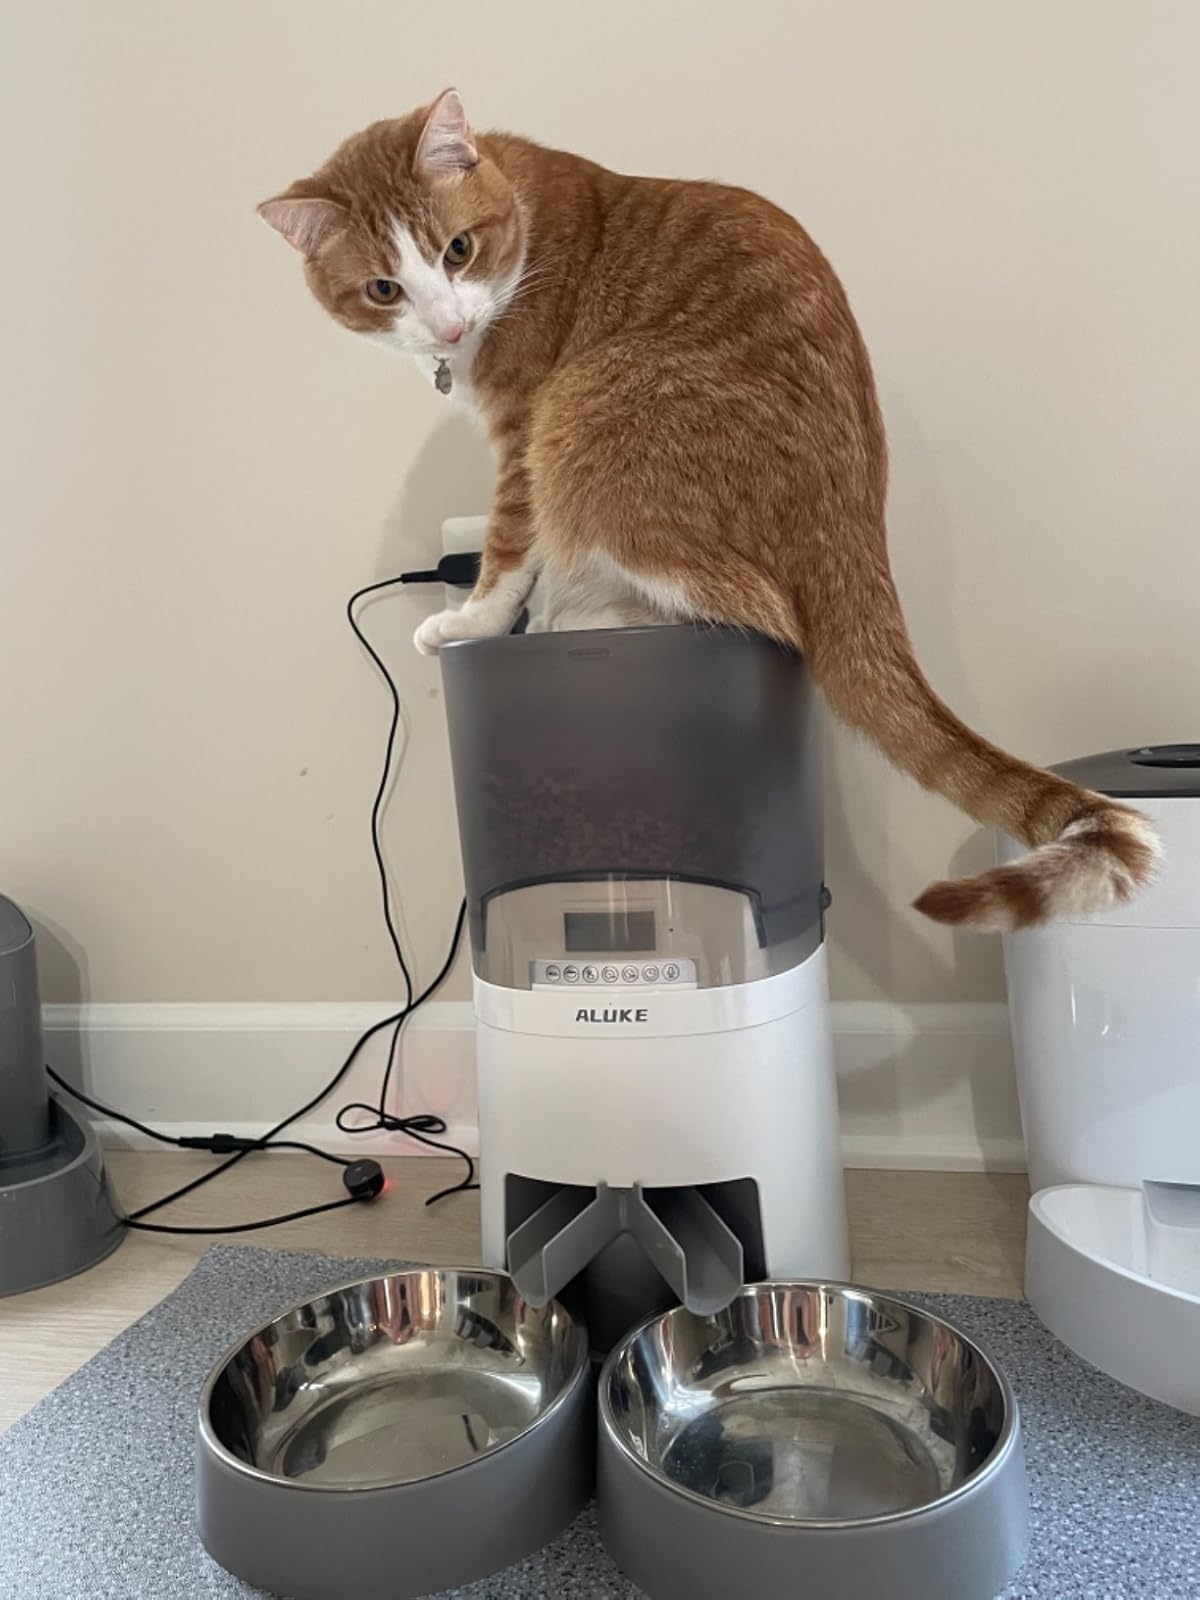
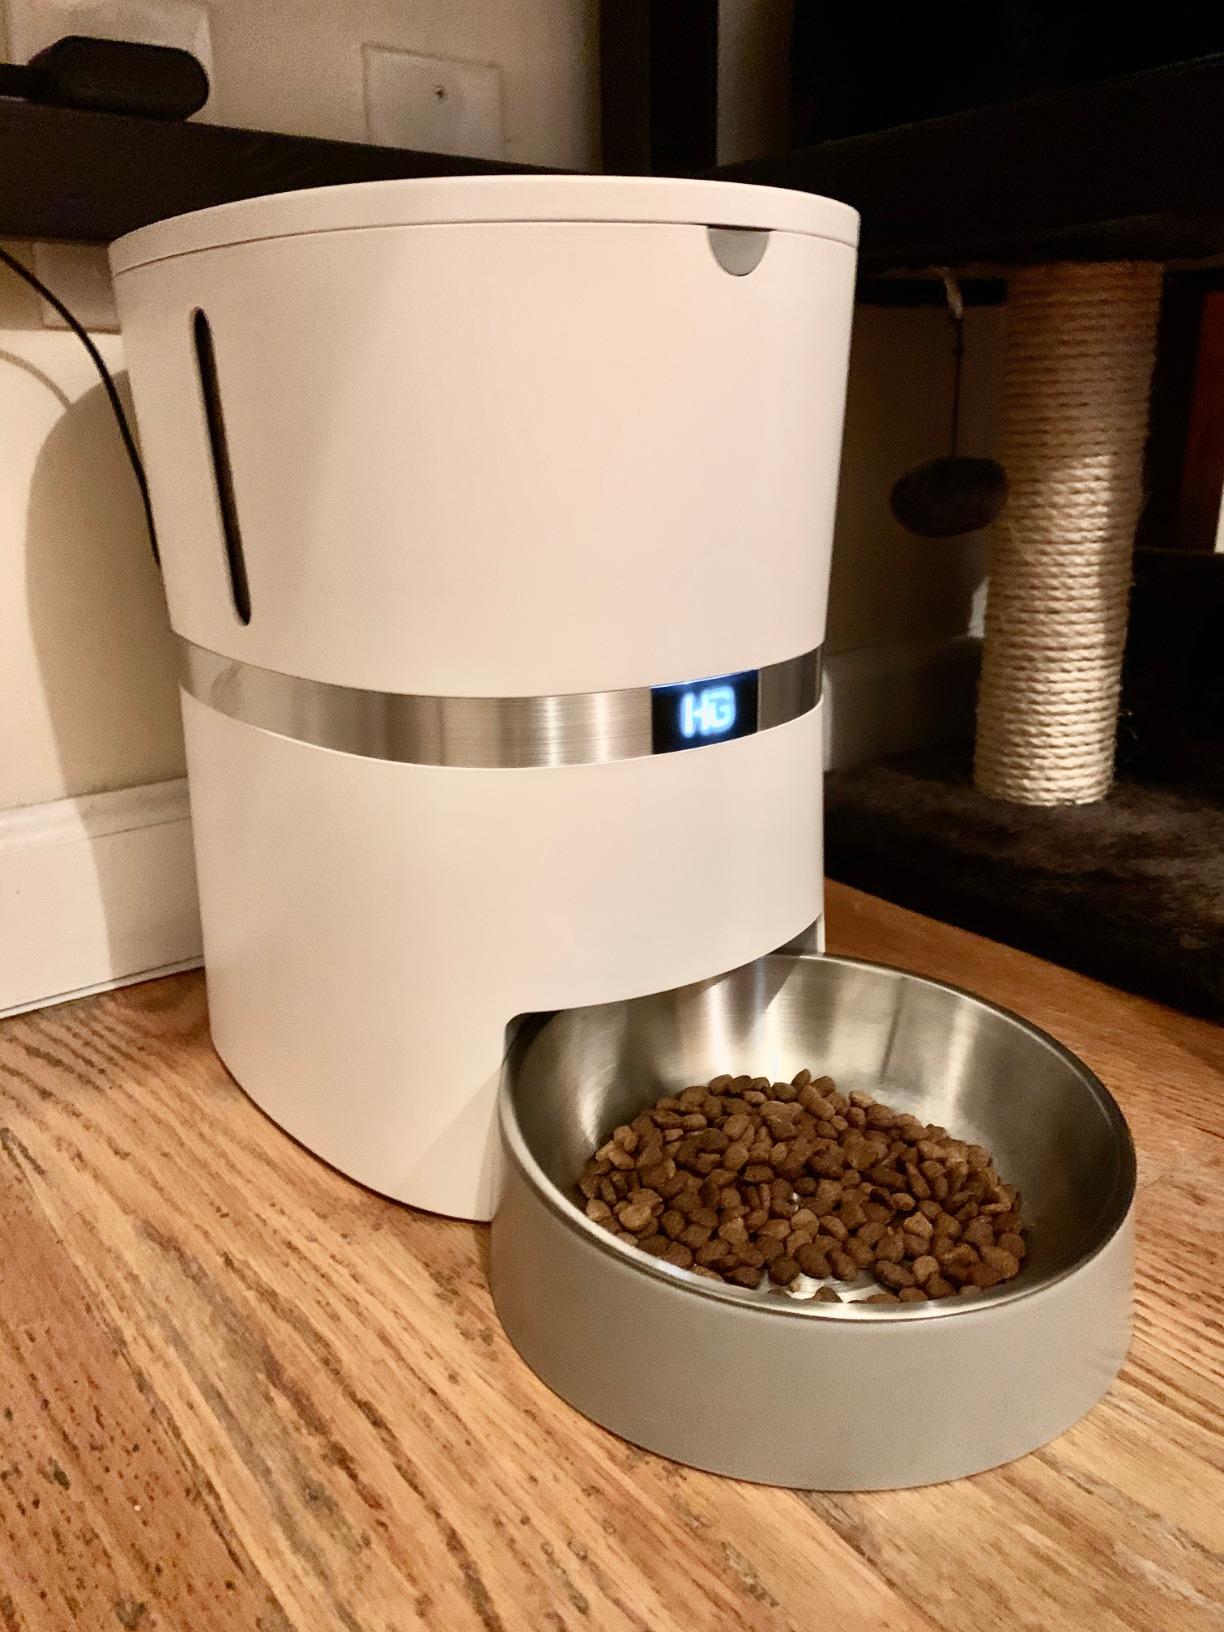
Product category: items_feeder
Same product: no